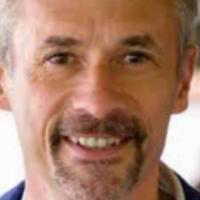
Age group: age 41-55